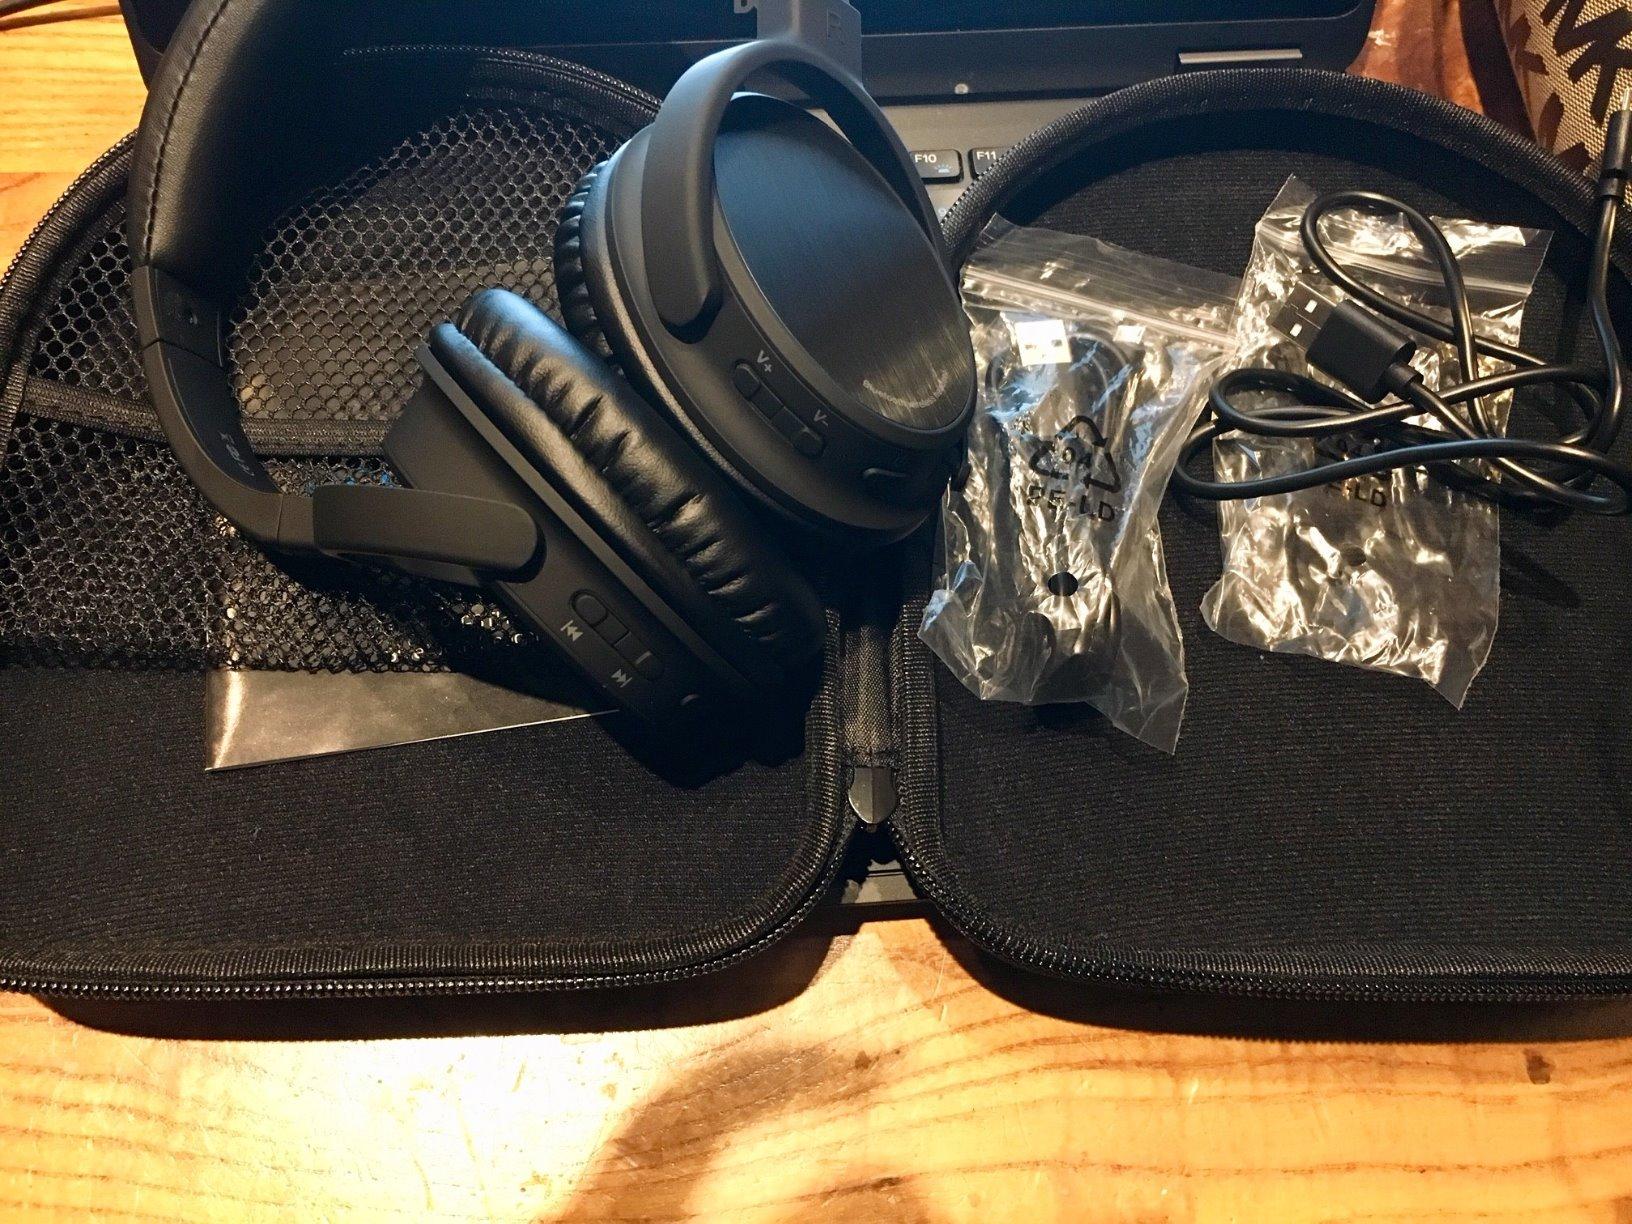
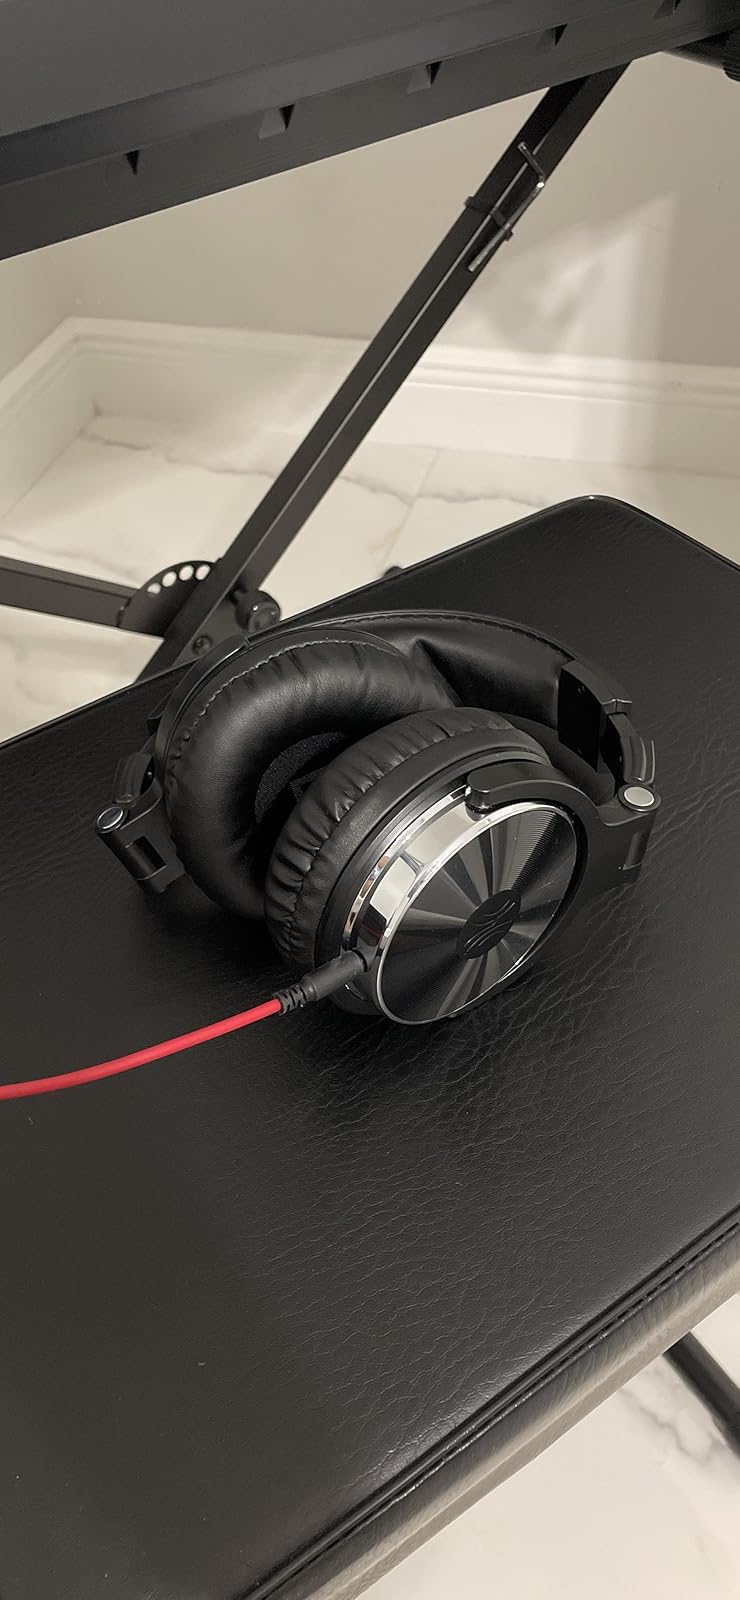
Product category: headphones
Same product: no